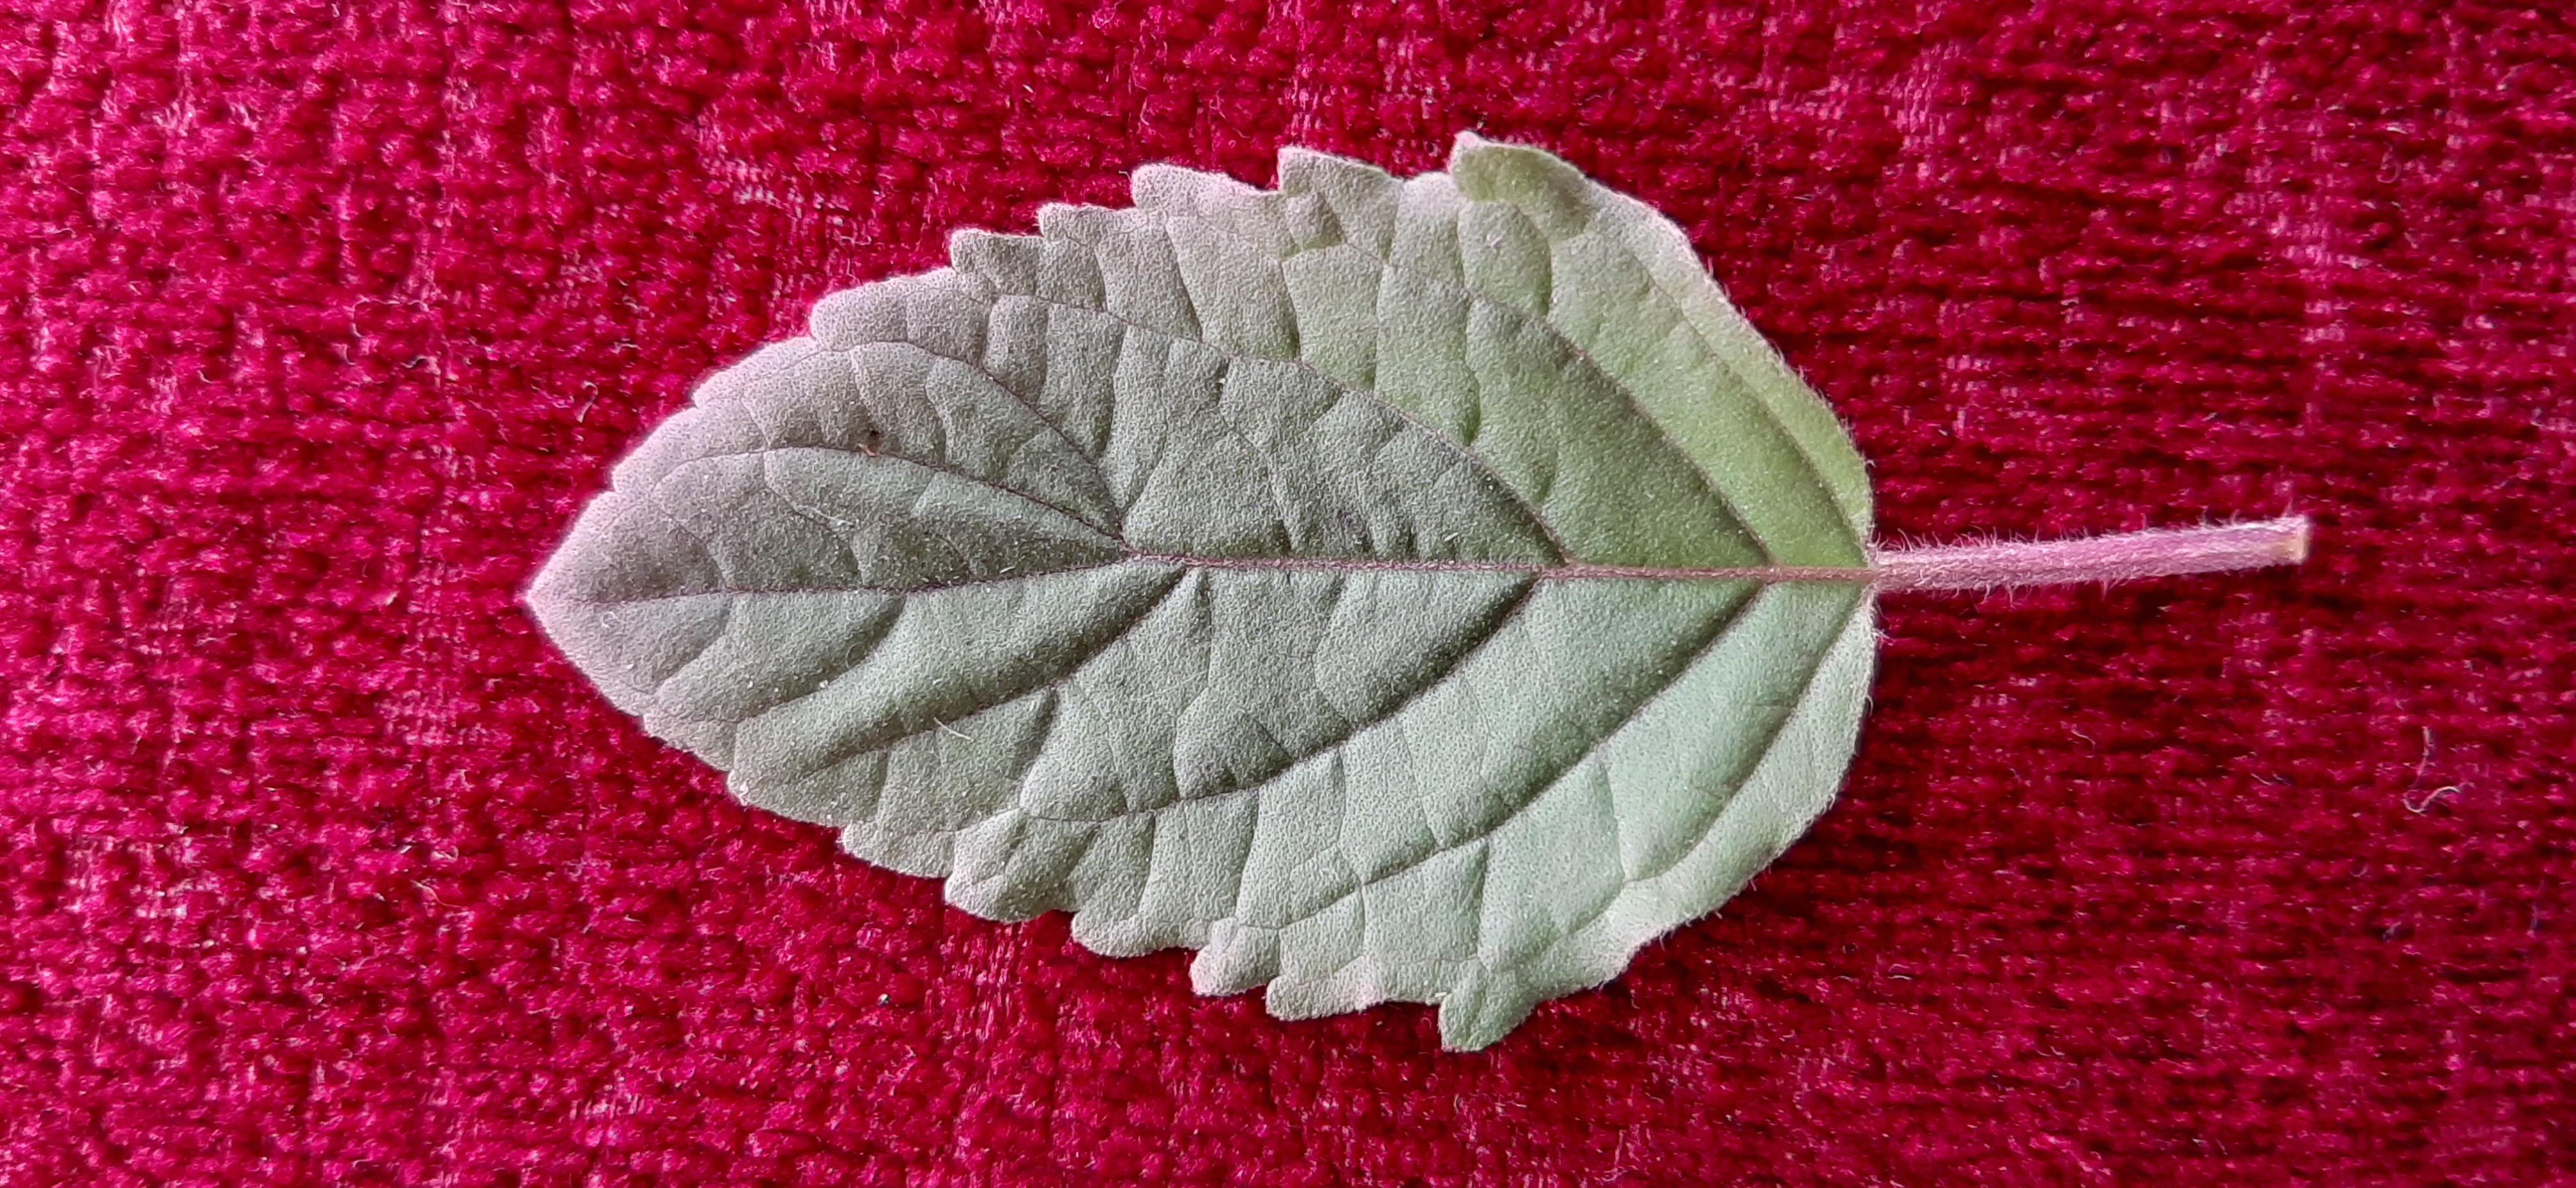
Plant: Tulsi